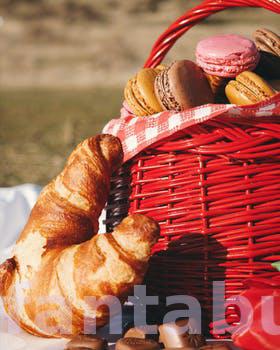
Label: Watermark